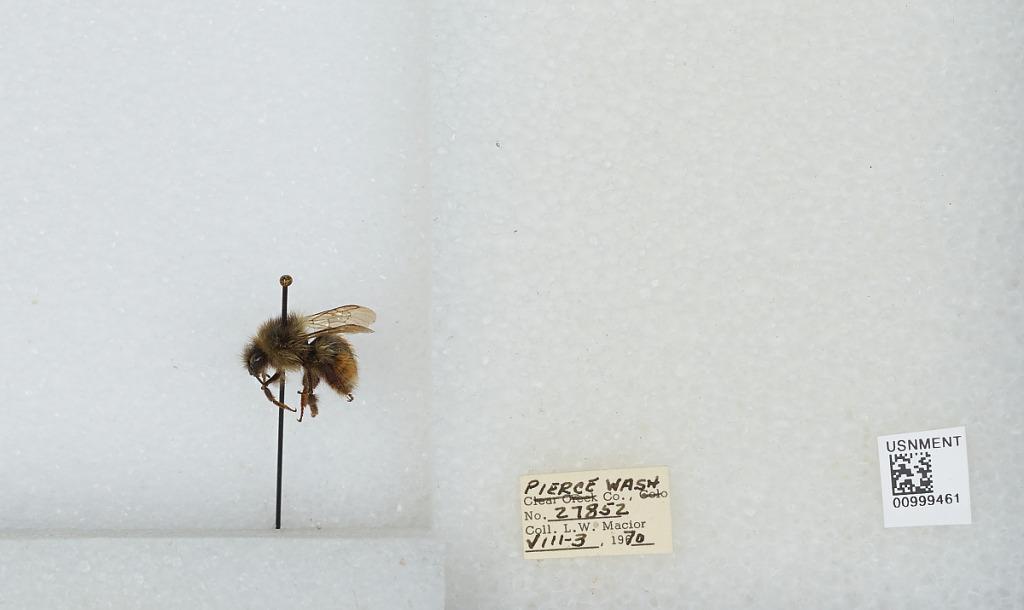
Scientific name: Bombus (Pyrobombus) melanopygus Nylander
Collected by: L. Macior
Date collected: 1970-8-3
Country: United States
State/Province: Washington
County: Pierce
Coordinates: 47.05, -122.12